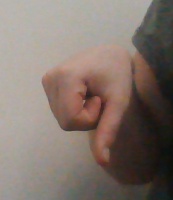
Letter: waw